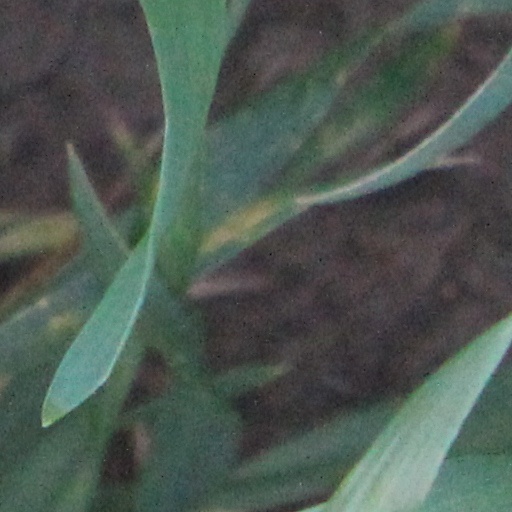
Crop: wheat